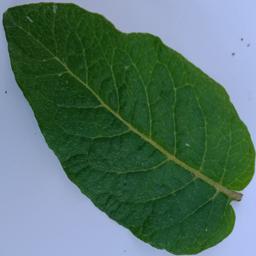
Label: Potato___Healthy